Oasis: Supersonic

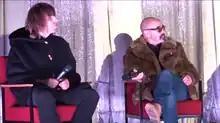
Liam Gallagher and Paul "Bonehead" Arthurs at the Berlin premiere of "Supersonic" in 2016

The film details the history of the Britpop band Oasis during their formative years and the height of their success in the 1990s, featuring off-screen interviews with members of the band, including Noel and Liam Gallagher, as well as people associated with them, set to archive video of concerts, contemporaneous interviews and backstage footage.